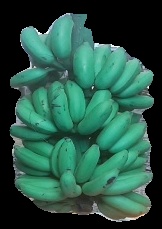
Variety: elakki-bale
Grade: grade2